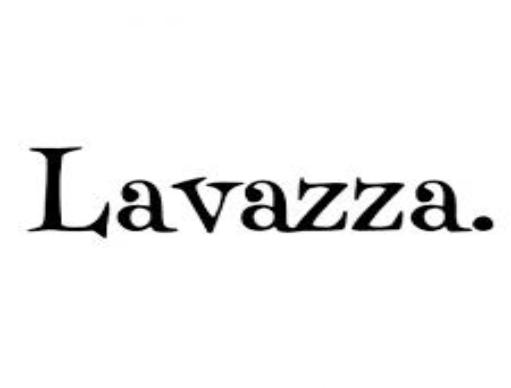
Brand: LAVAZZA
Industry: Food